Helen King (classicist)

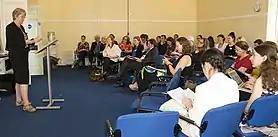
Helen King delivering her keynote lecture, Cardiff University, 2016

Having completed her doctorate, King held research fellowships at the universities of Cambridge and Newcastle, taught at the Liverpool Institute of Higher Education for eight years, and moved to Reading on a Wellcome Trust University Award in 1996. From 2008 she was also visiting professor at the Peninsula Medical School in Truro. She moved to the Open University to assume the role of Professor of Classical Studies in 2011. She retired in January 2017 and took up the position of Robert E. and Susan T. Rydell Visiting Professor 2017–2018 at Gustavus Adolphus College, St Peter, MN.